Springwater, Wisconsin

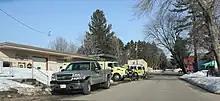
Saxeville/Springwater Fire Department

As of the census of 2000, there were 1,389 people, 617 households, and 430 families residing in the town. The population density was 41.4 people per square mile (16.0/km). There were 1,420 housing units at an average density of 42.4 per square mile (16.4/km). The racial makeup of the town was 98.85% White, 0.22% African American, 0.07% Asian, 0.22% from other races, and 0.65% from two or more races. Hispanic or Latino of any race were 0.50% of the population.